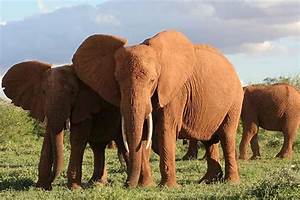
Label: elephant